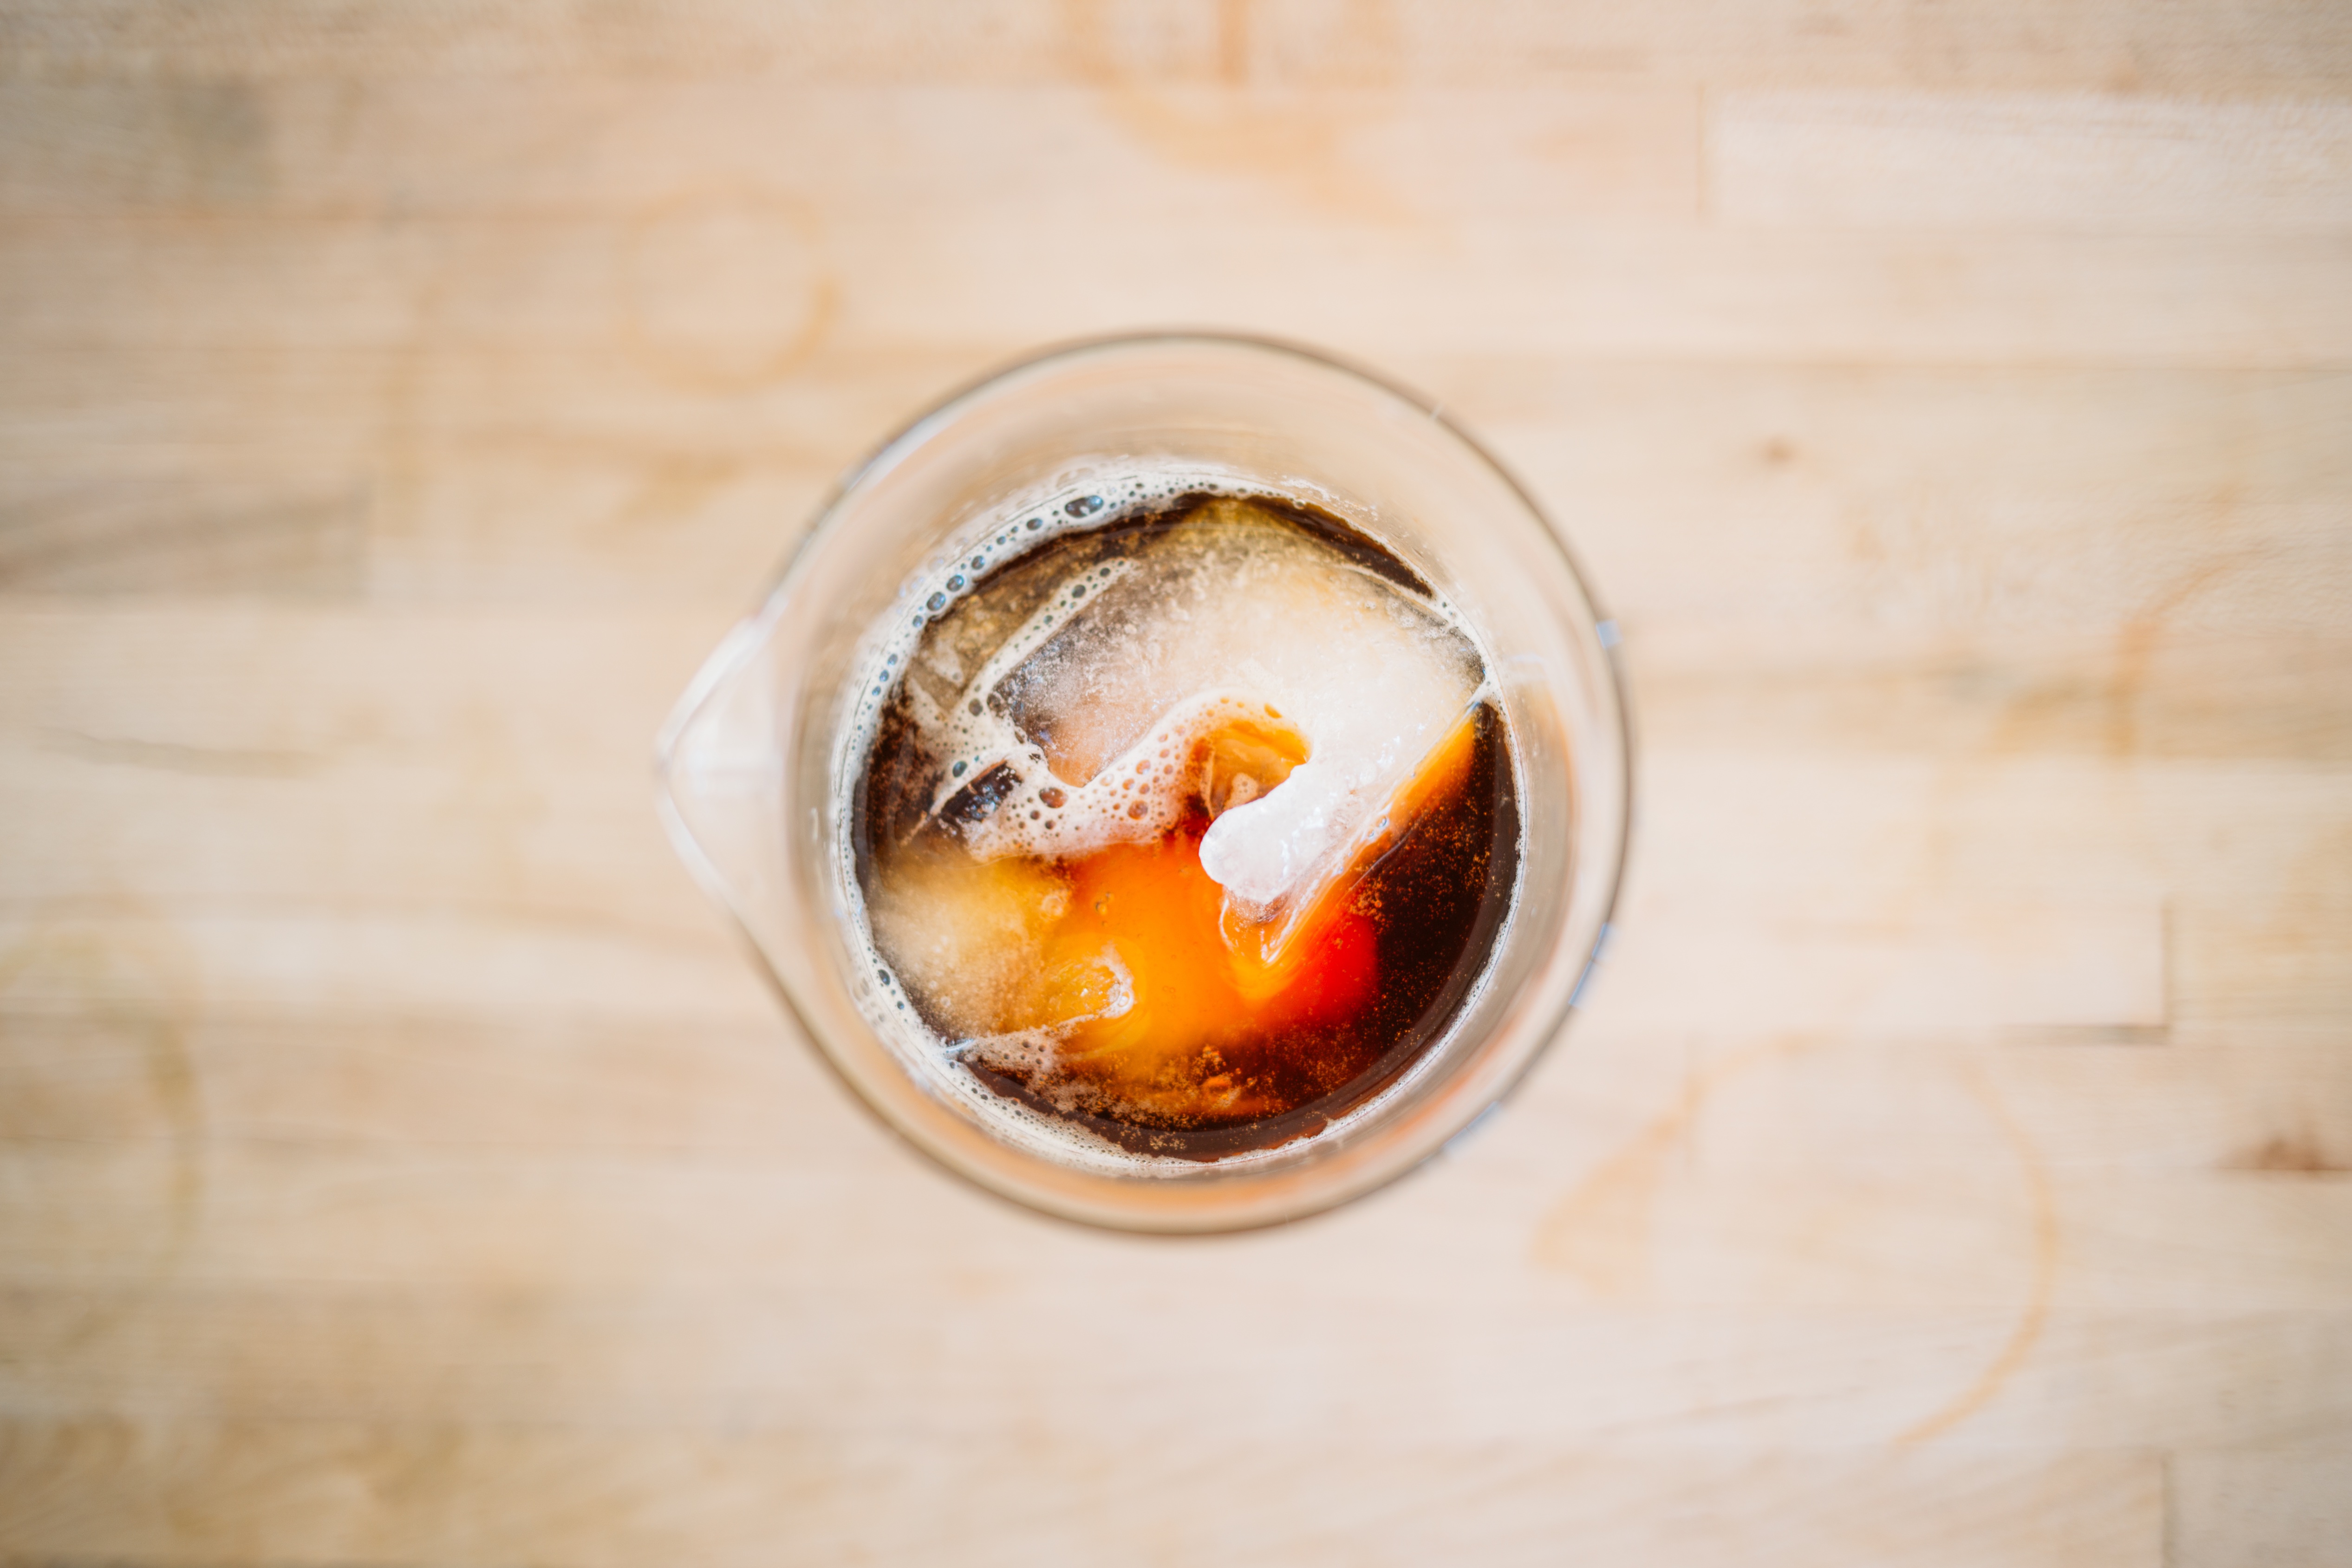
plant, fruit, food, produce, drink, cocktail, liqueur, flavor, flowering plant, land plant, distilled beverage